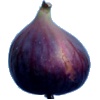
Label: Fig 1